Kim Clijsters

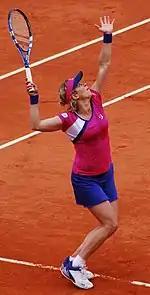
Clijsters at the 2011 French Open

During Clijsters's first retirement, the invitation to participate in the roof test exhibition series at Wimbledon in May 2009 inspired her to return to the WTA Tour. In the summer, she joined the St. Louis Aces of the World Team Tennis league to help prepare for her comeback. She also participated in World Team Tennis the following year as a member of the New York Sportimes. Ten years after the roof test on Centre Court that inspired her comeback, Clijsters returned to Wimbledon to participate in an exhibition series to test the new roof on Court No. 1 in which she played a set of singles against Venus Williams as well as a set of mixed doubles.